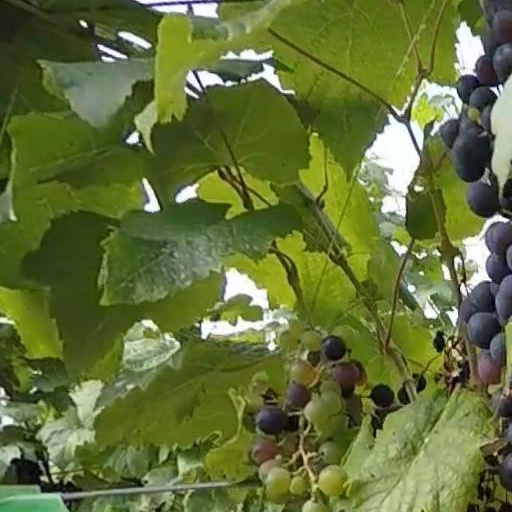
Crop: grape